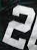
Number: 2